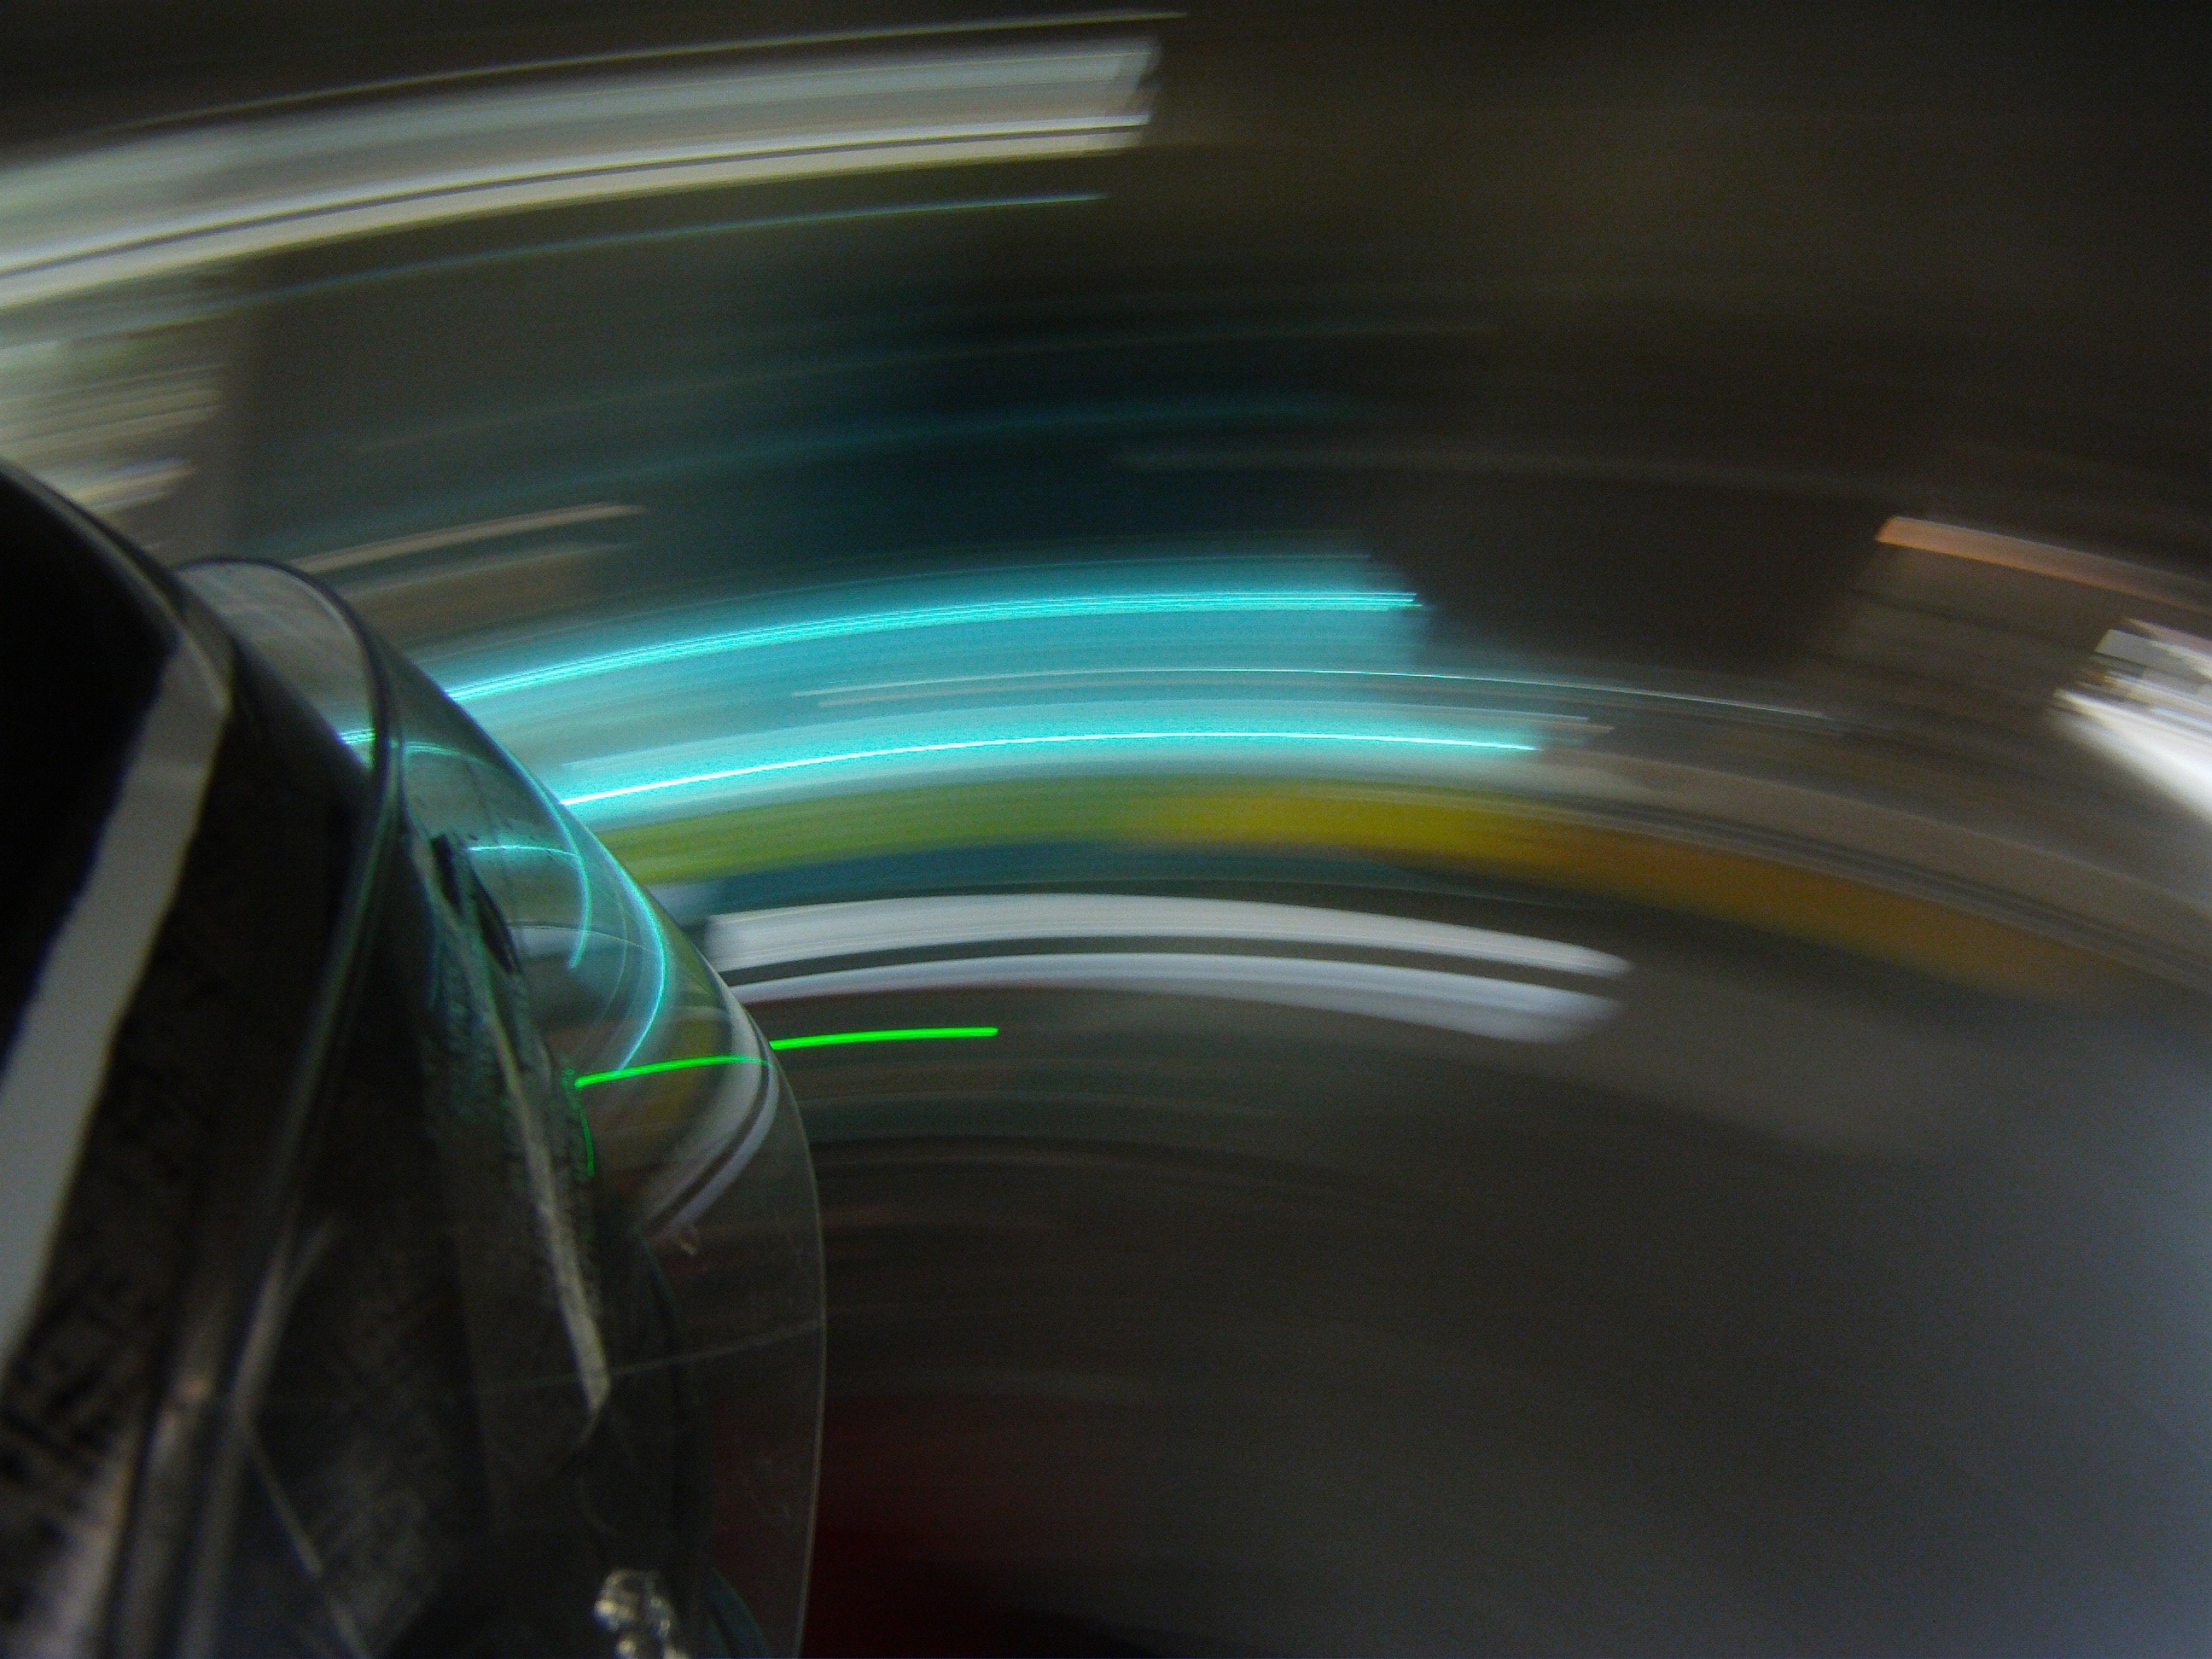
light, wheel, window, glass, transport, reflection, motorcycle, drive, windshield, motorbike, speed, circle, close up, helmet, safety, shape, automotive exterior